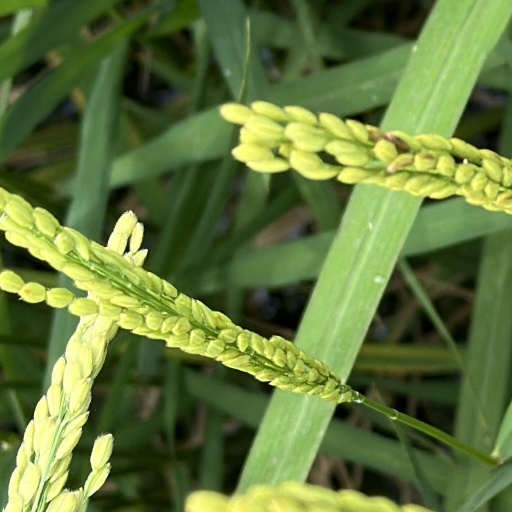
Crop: rice